William Holden

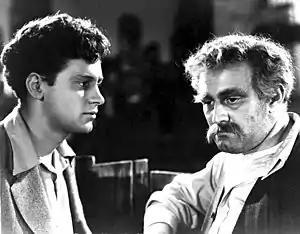
With Lee J. Cobb (right) in Holden's first starring role in a film, "Golden Boy" (1939)

Holden was born William Franklin Beedle Jr. on April 17, 1918, in O'Fallon, Illinois, son of Mary Blanche Beedle (née Ball), a schoolteacher, and her husband, William Franklin Beedle Sr., an industrial chemist.